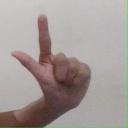
अक्षर: ल